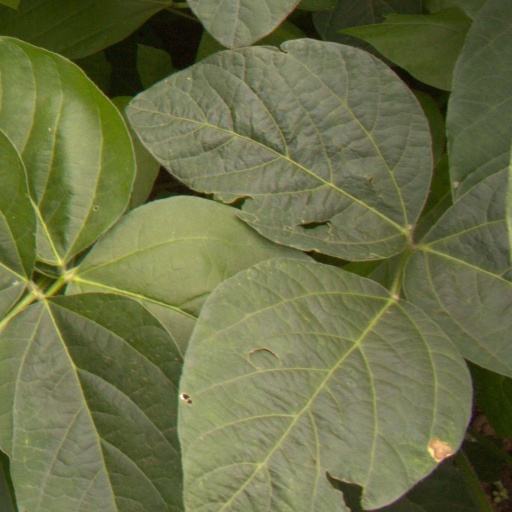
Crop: soybean